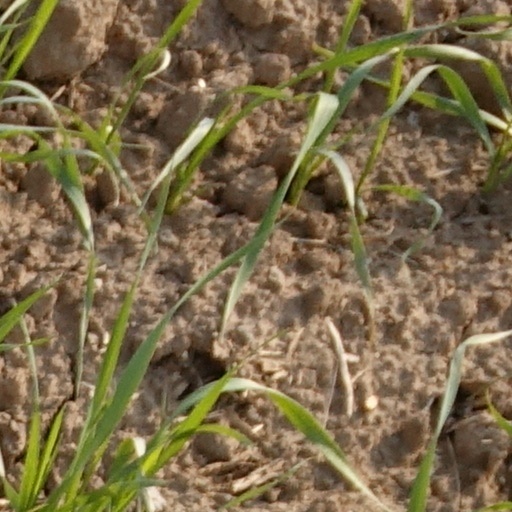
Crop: wheat